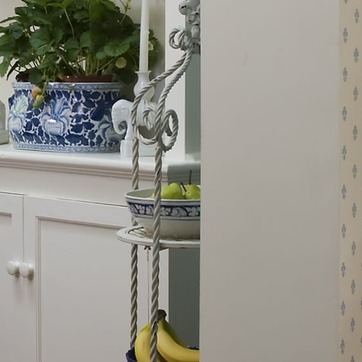
Material: food